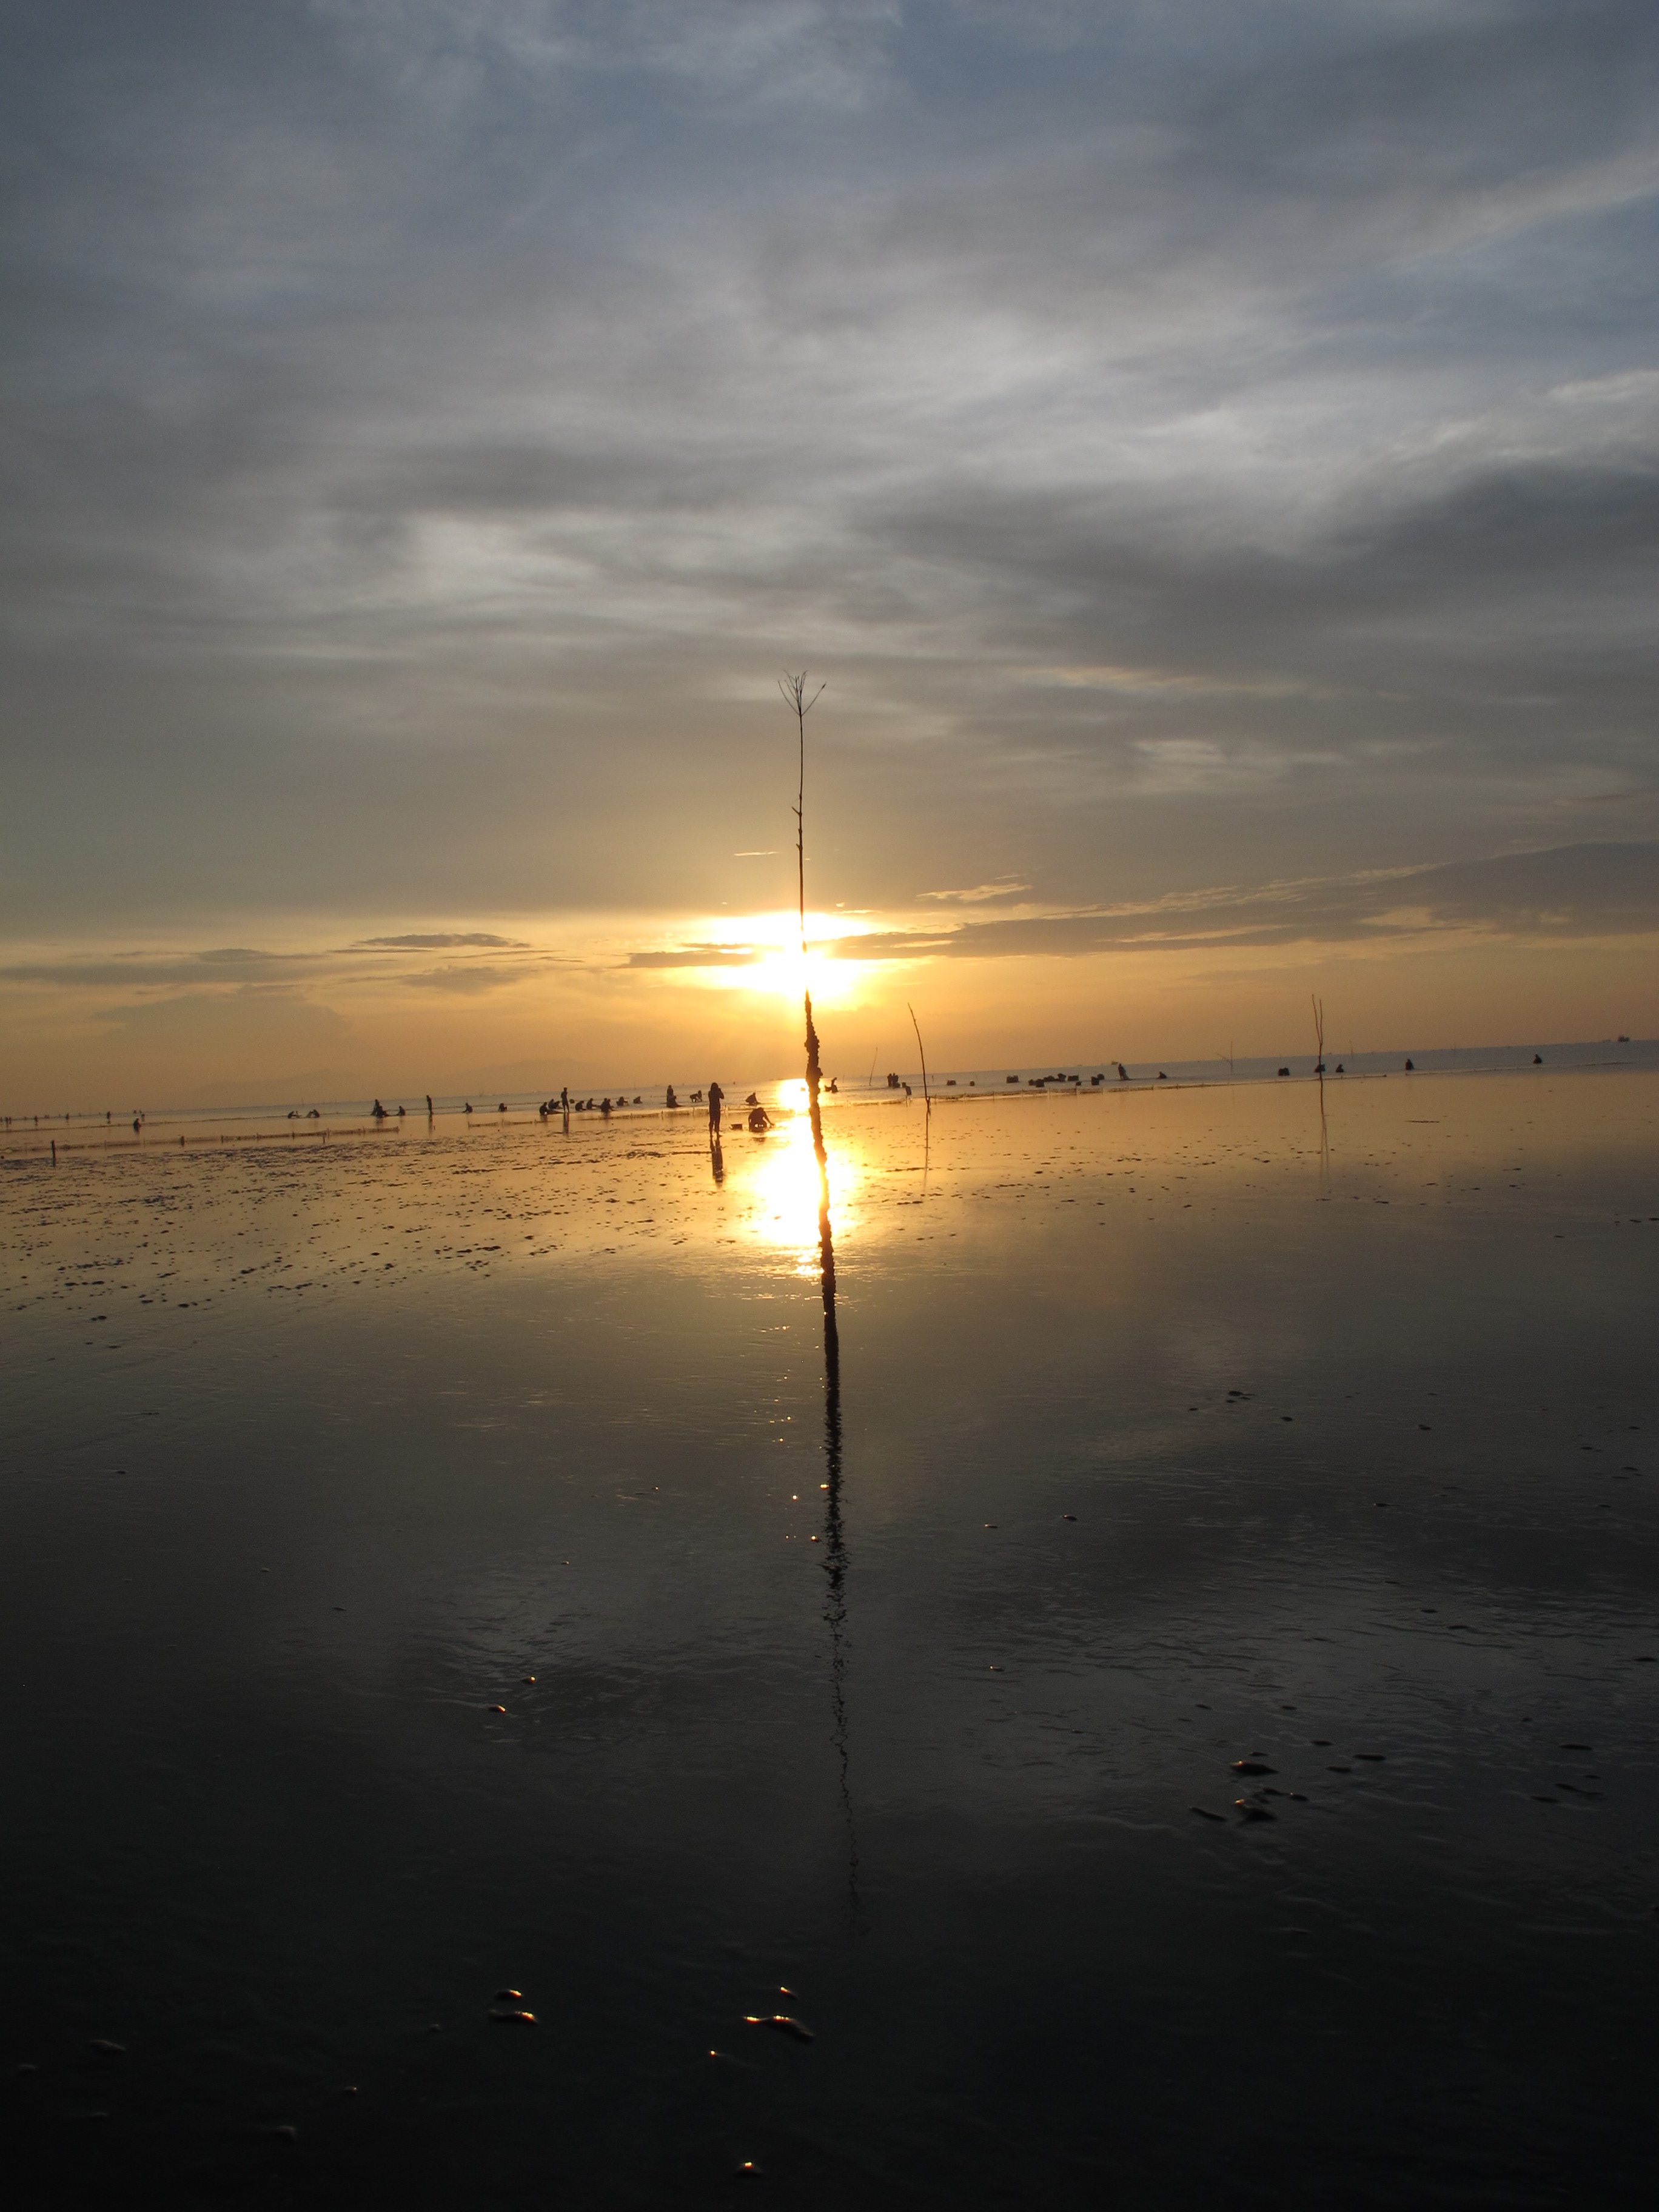
sunrise, beach, sky, horizon, water, reflection, calm, sunset, atmospheric phenomenon, sea, morning, evening, cloud, ocean, dusk, atmosphere, sunlight, sun, dawn, sound, afterglow, lake, river, coast